Christine Branstad

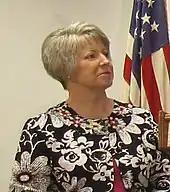
Branstad in 2010

Branstad was born Christine Ann Johnson in Fort Dodge, Iowa to Richard and Clara Johnson. She is the oldest of 5 siblings. She married her husband, future Iowa Governor Terry Branstad on June 17, 1972. The couple had three children - Eric, Allison, and Marcus.